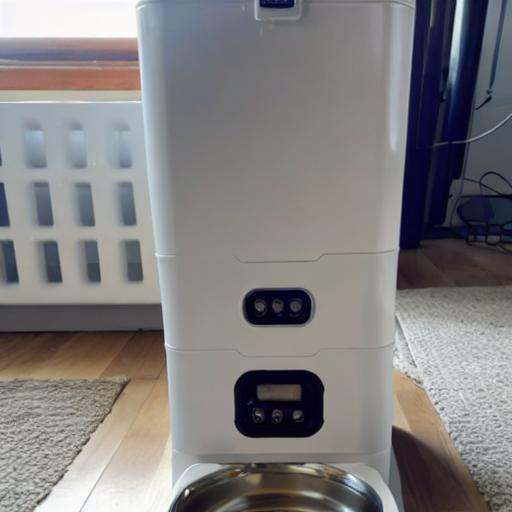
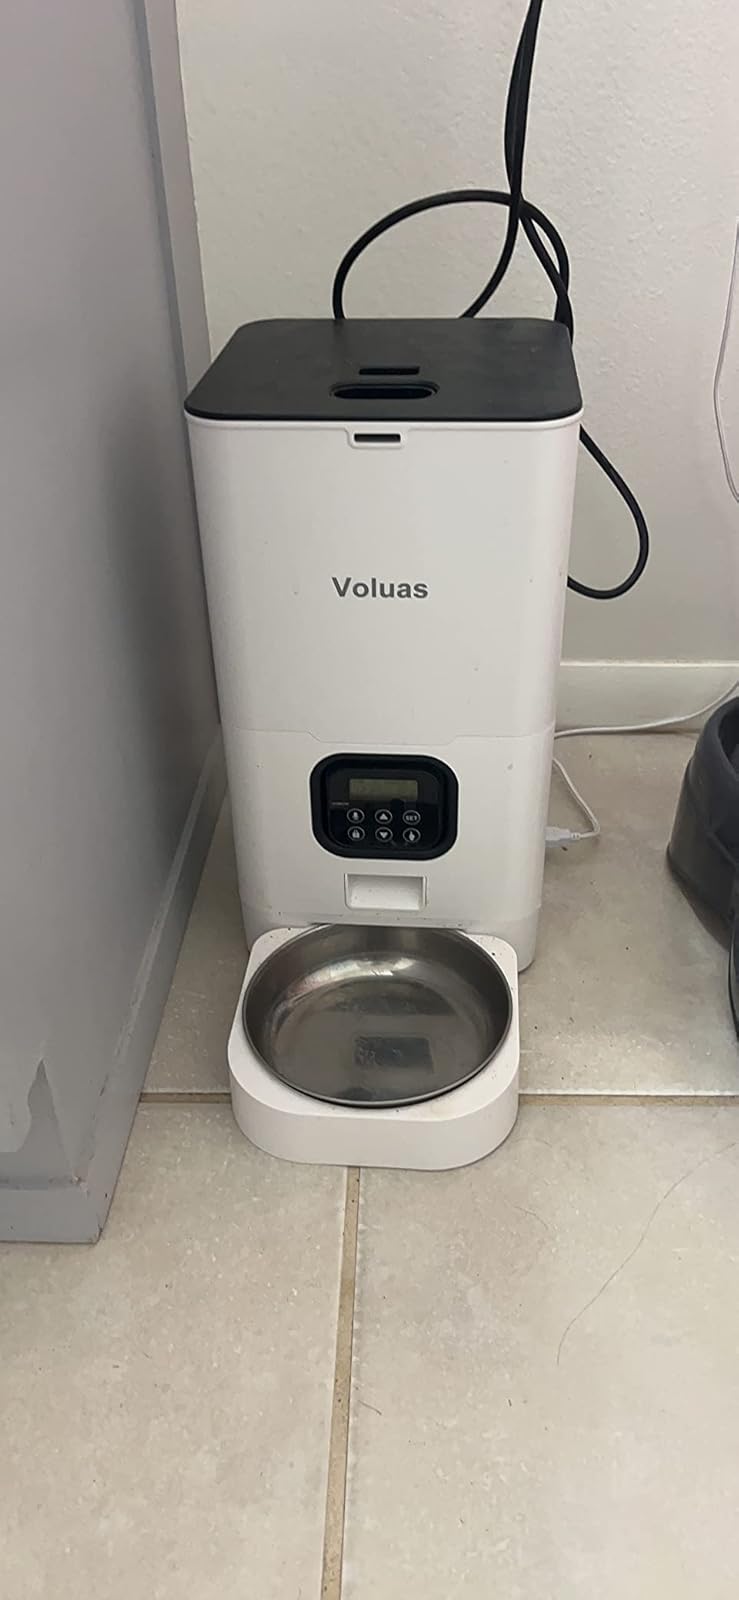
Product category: items_feeder
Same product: no